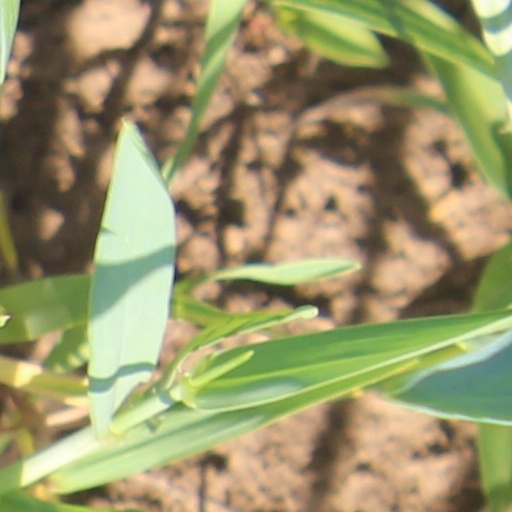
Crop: wheat